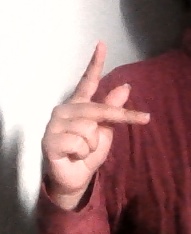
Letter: dha